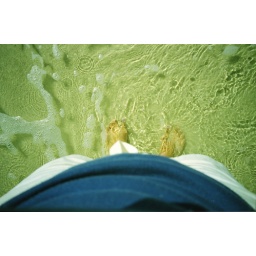
I was so amazed that the ocean water was clear (I grew up near Galveston)